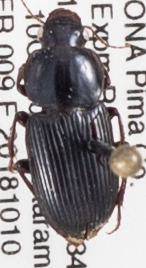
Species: Discoderus robustus
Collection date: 2018-10-10
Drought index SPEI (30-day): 1.382
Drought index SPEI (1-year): -0.656
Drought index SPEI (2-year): -1.45